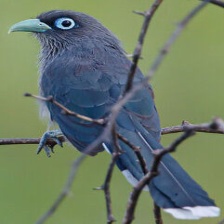
Species: BLUE MALKOHA
Scientific name: CEUTHMOCHARES AEREUS